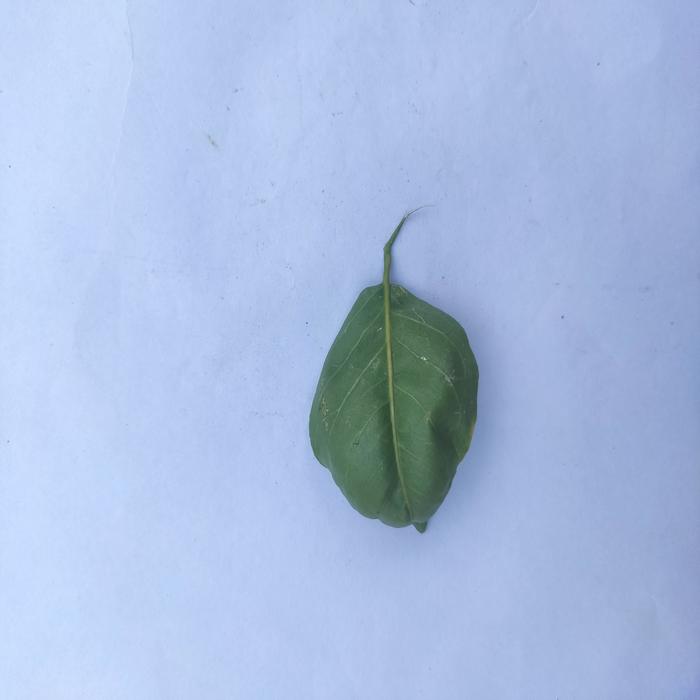
Crop: Aegle Marmelos
Leaf condition: Leaf_Curl